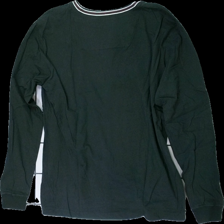
View: back
Type: Top
Category: Men
Brand: Not in the list
Brand text on label: bookstore design by champion
Colors: Green, Red, White
Material: 100% cotton
Pattern: Logo print
Cut: Regular
Size: L
Season: All
Price range: 50-100
Recommended usage: Reuse